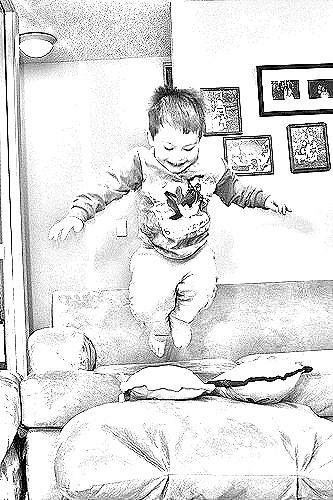
Portrait style: Sketch Portrait